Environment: real
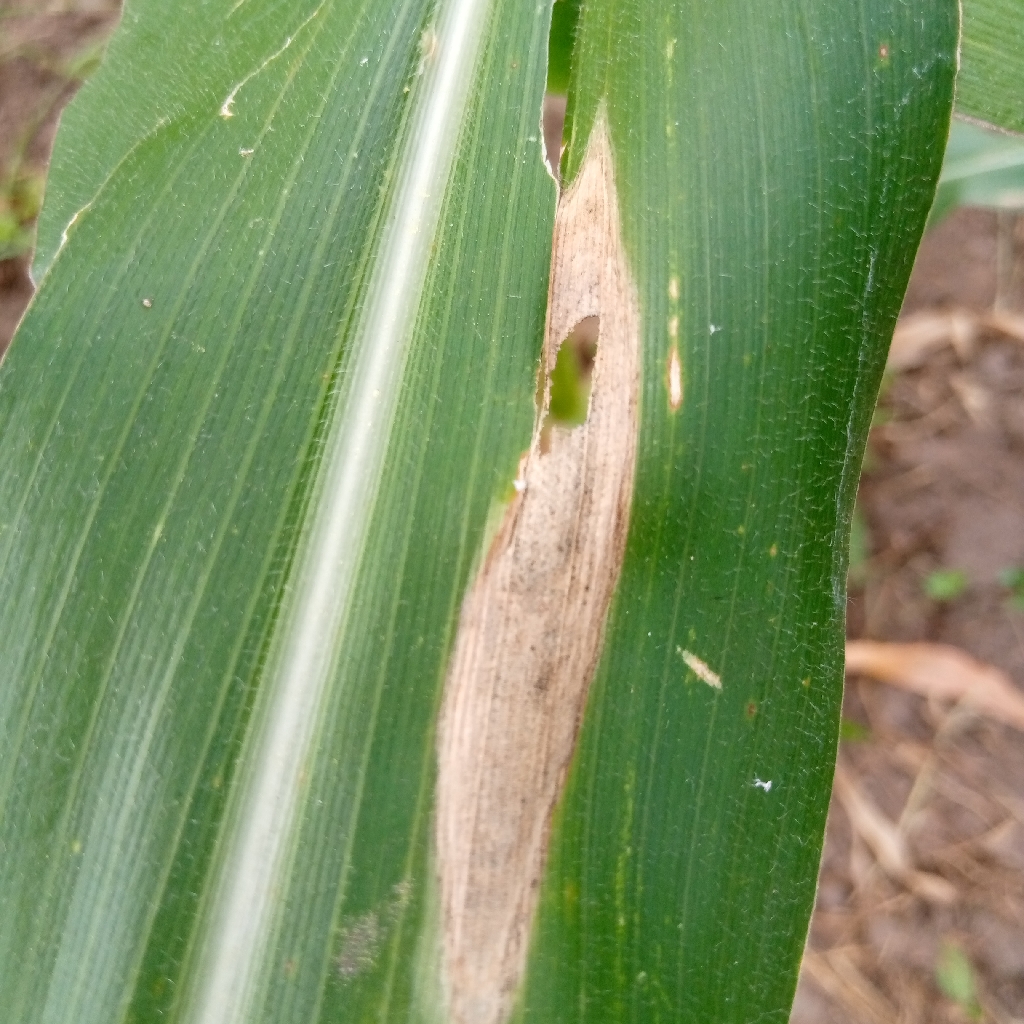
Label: northern_corn_leaf_blight